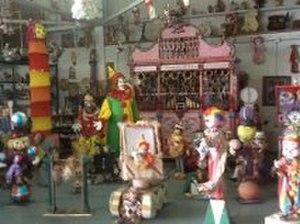
Gavioli & Cie est une entreprise franco-italienne de fabrication d'orgues mécaniques du XIXe et du début du XXe siècle, installée en Italie d'abord, puis en France.